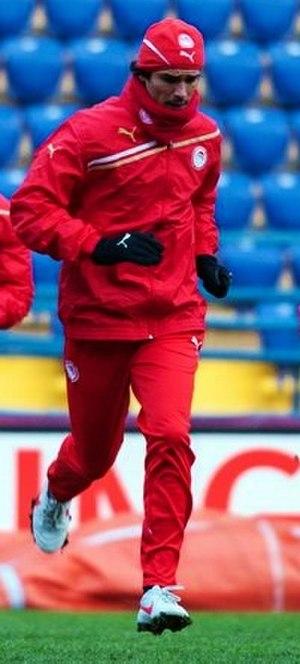
François Modesto, né le 19 août 1978 à Bastia, était un footballeur français qui évoluait au poste de défenseur.